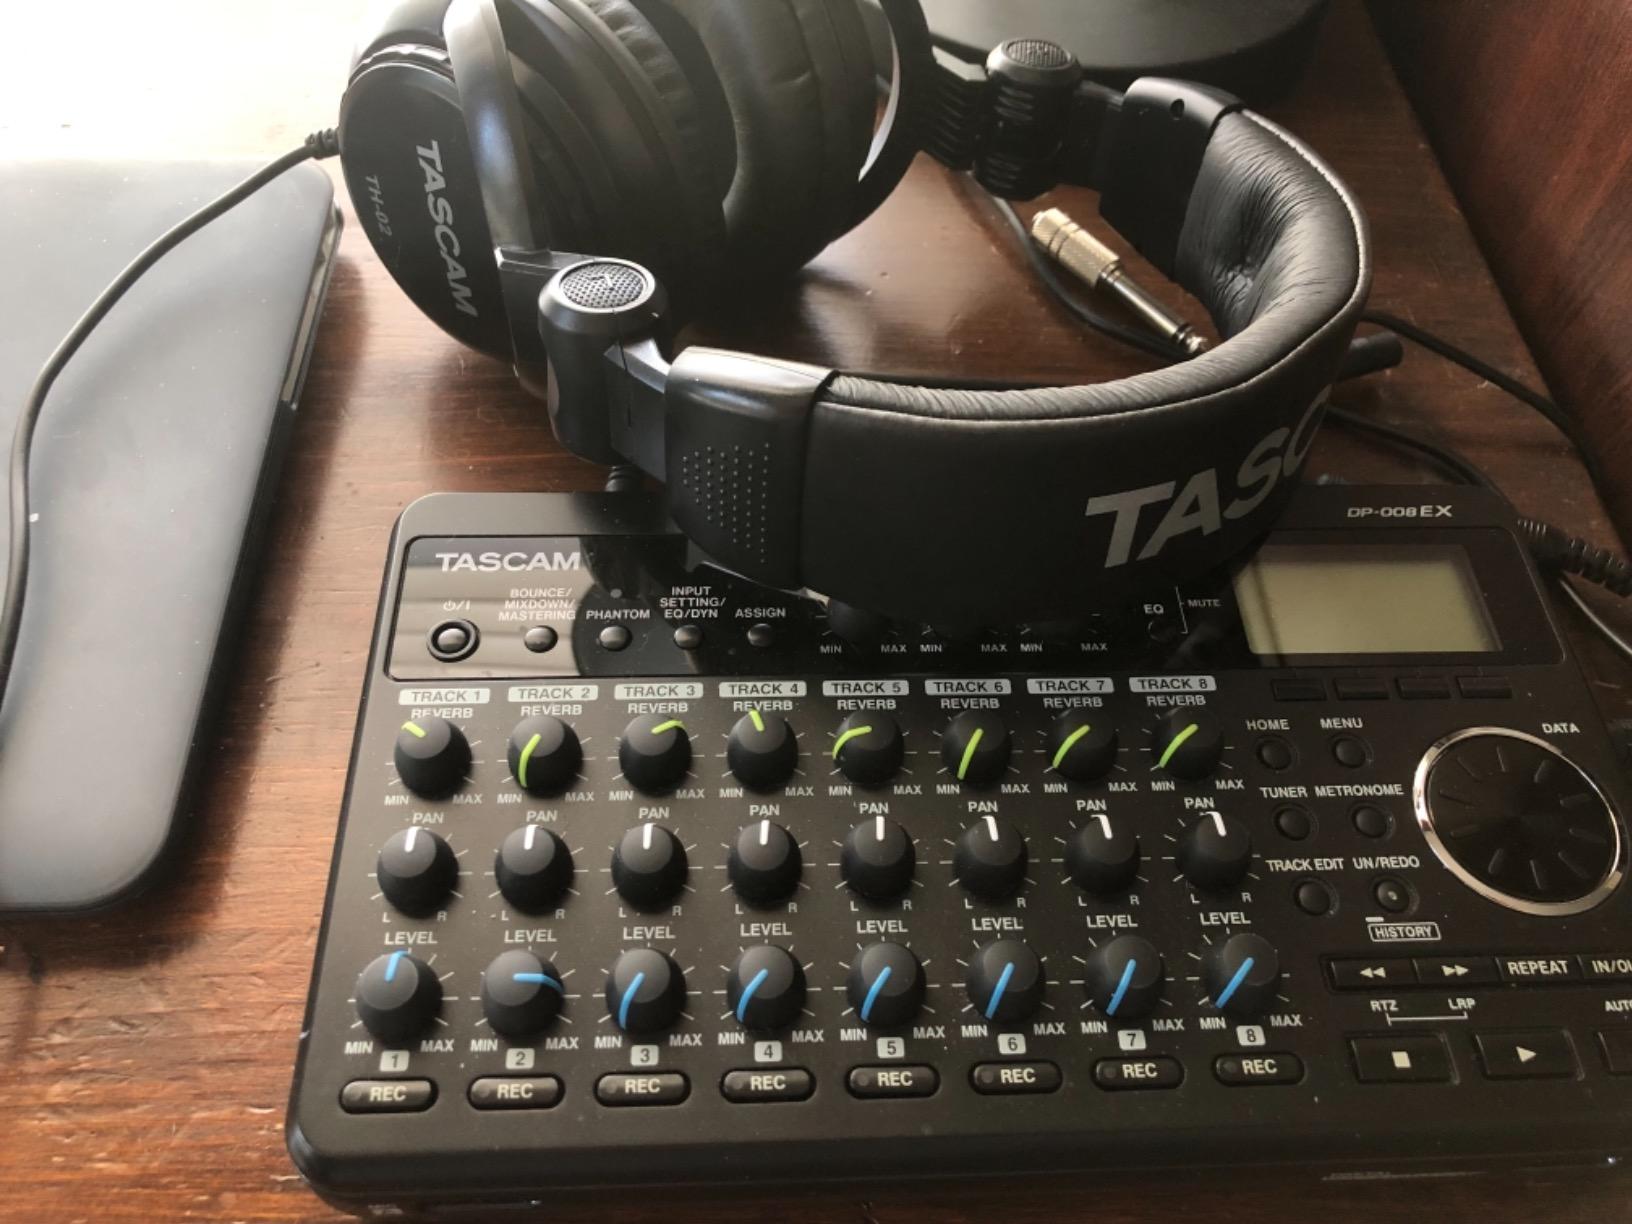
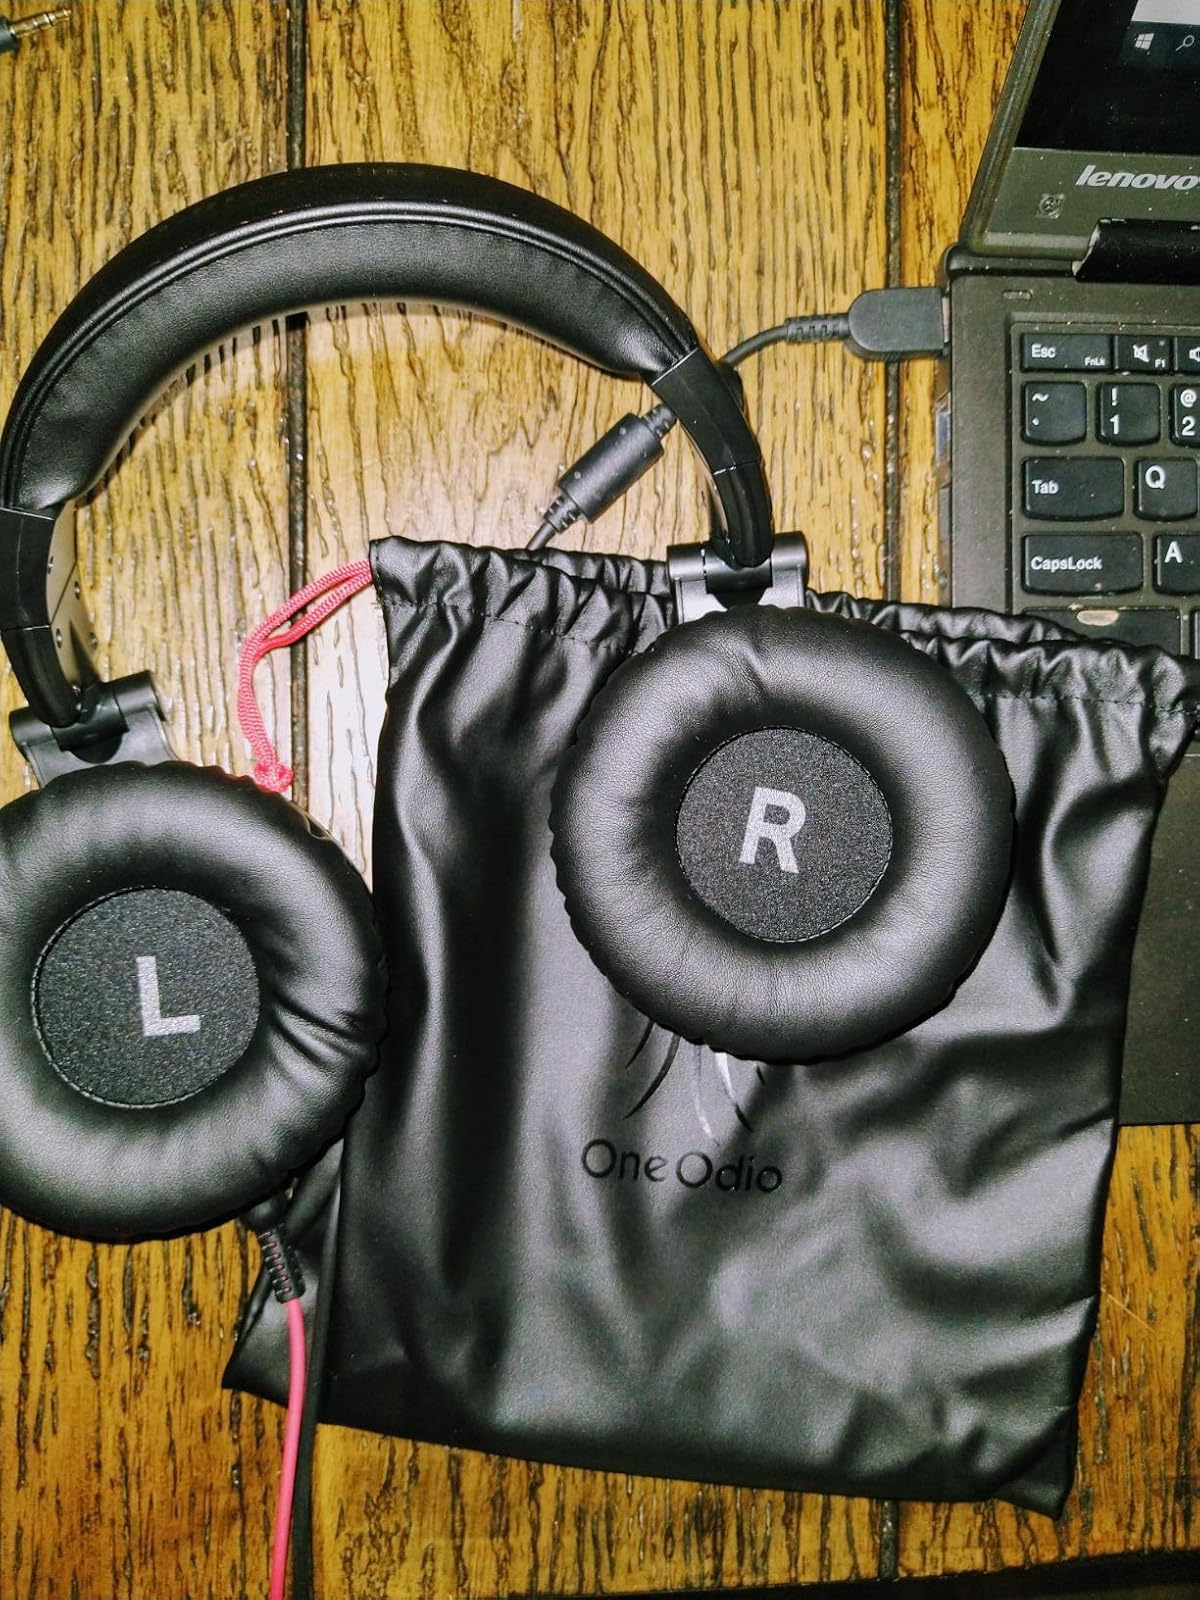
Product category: headphones
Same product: no